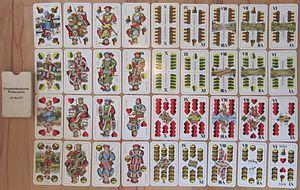
Les jeux de cartes allemands sont les jeux de cartes utilisés en Allemagne. Contrairement à d'autres pays, l'Allemagne ne possède pas un type de cartes fortement majoritaire sur tout son territoire : certaines parties utilisent des enseignes et des valeurs françaises, d'autres font usage d'enseignes germaniques et de valeurs particulières. Le nombre de cartes utilisées par paquet varie également.